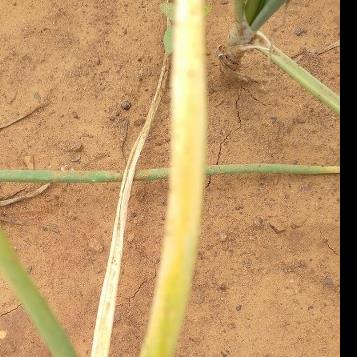
Crop: Onion
Condition: fusarium-d